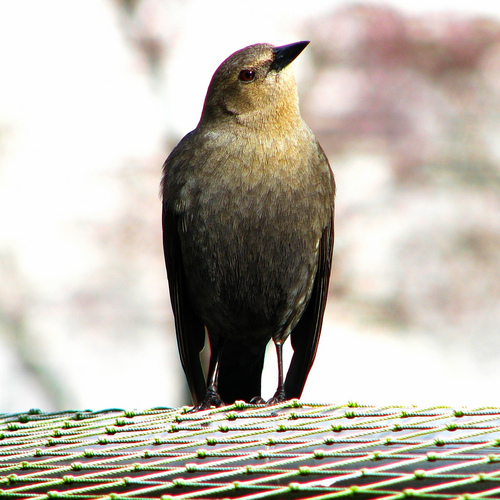
this bird has black wings, a brown face and a long pointy black beak.
small bird with light brown throat, black beak, light brown breast and light black belly and wings
this bird has a pointy black bill along with a light brown belly, and even lighter brown breast.
a small bird with a very black bill, and a black wings.
this bird is brown in color with a pointy black beak, brown eye rings.
this bird has wings that are black with a grey and yellow body
this bird has wings that are black and has a yellow belly
this particular bird has a belly that is black and brown and whitea small bird with black wings and a short, pointed, black beak.
this large bird has a dullish brown color with black tarsus.
Species: Brewer Blackbird